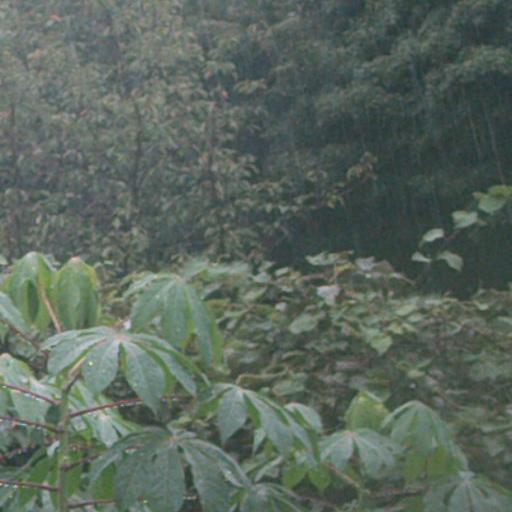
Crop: cassava